Simon Baruch

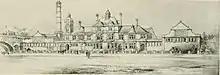
Report on public baths and public comfort stations by the Mayor's committee of New York City (1897) (14591088910)

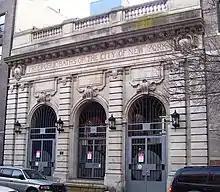
Free Public Baths 538 East 11th Street

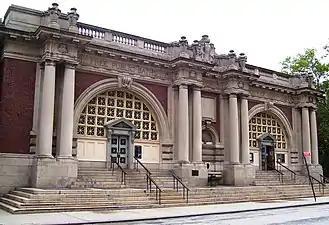
Asser Levy Recreation Center

Although Baruch was met with continual resistance, by 1895, he successfully persuaded the State Legislature to pass a law to obligate cities exceeding a population of 50,000 to establish and maintain free bathhouse facilities, and an order from the local Board of Alderman to construct a public bath in the City of New York. In 1897, 9 Centre Market Place People's Baths, located between Centre and Mulberry Streets, served as a prototype public bathhouse. Financed by private contributions from the Association for Improving the Condition of the Poor (AICP), and built on land owned by the City Mission and the Tract Society, the facility provided more than 100,000 people a year with a bath, soap, and a towel for five cents. In 1901, Baruch and his colleagues, Deputy Commissioner of Health of the City of New York Fowler and Dr. Van Santvoord, presided over the opening of the first free public bathhouse, Rivington Street municipal bath, located at 326 Rivington, on the Lower East Side of Manhattan. The bathhouse facility featured indoor and outdoor bathing pools, 45 showers and five soaking tubs for men, and 22 showers for women. Other public baths of the period, credited to the advocacy of Baruch, include the Clarkson Street Bathhouse, located at 83 Carmine Street in Greenwich Village, which provided showers, tubs, and a gymnasium complex on two floors, as well as an open-air classroom on the rooftop for children in poor health. The facility has since become part of the Tony Dapolito Recreation Center. In 1904, several more free public baths opened in Manhattan, including the Milbank Memorial Bath, located at 325–327 East 38th Street, a gift to the City of New York by a Borden (company) heiress, which had the capacity to hold 3,000 people. That same year, the City opened West 60th Street Bathhouse, now Gertrude Elderle Recreation Center, providing 49 showers for men and 20 for women. In 1905, The Public Baths, designed by prominent architect Arnold W. Brunner, opened at 538 East 11th Street, between Avenues A and B, in the Alphabet City area of the East Village neighborhood of Manhattan; the building is also on the List of New York City Designated Landmarks in Manhattan below 14th Street. Asser Levy Public Baths opened in 1906, at the corner of Asser Levy Place and East 23rd Street, in the Kips Bay area. Also designed by architect Arnold W. Brunner and Martin Aiken, the facility has since become part of the Asser Levy Recreation Center, and the building is a designated historic landmark.